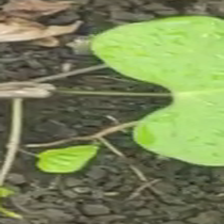
Weed species: Obscure_morning _glory(Ipomoea obscura)